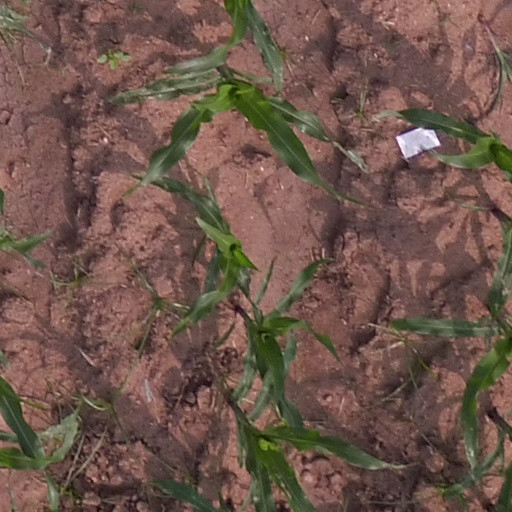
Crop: maize; corn